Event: Nepal Earthquake
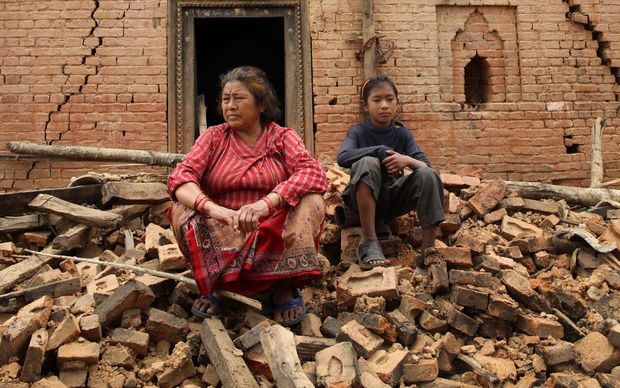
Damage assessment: damage